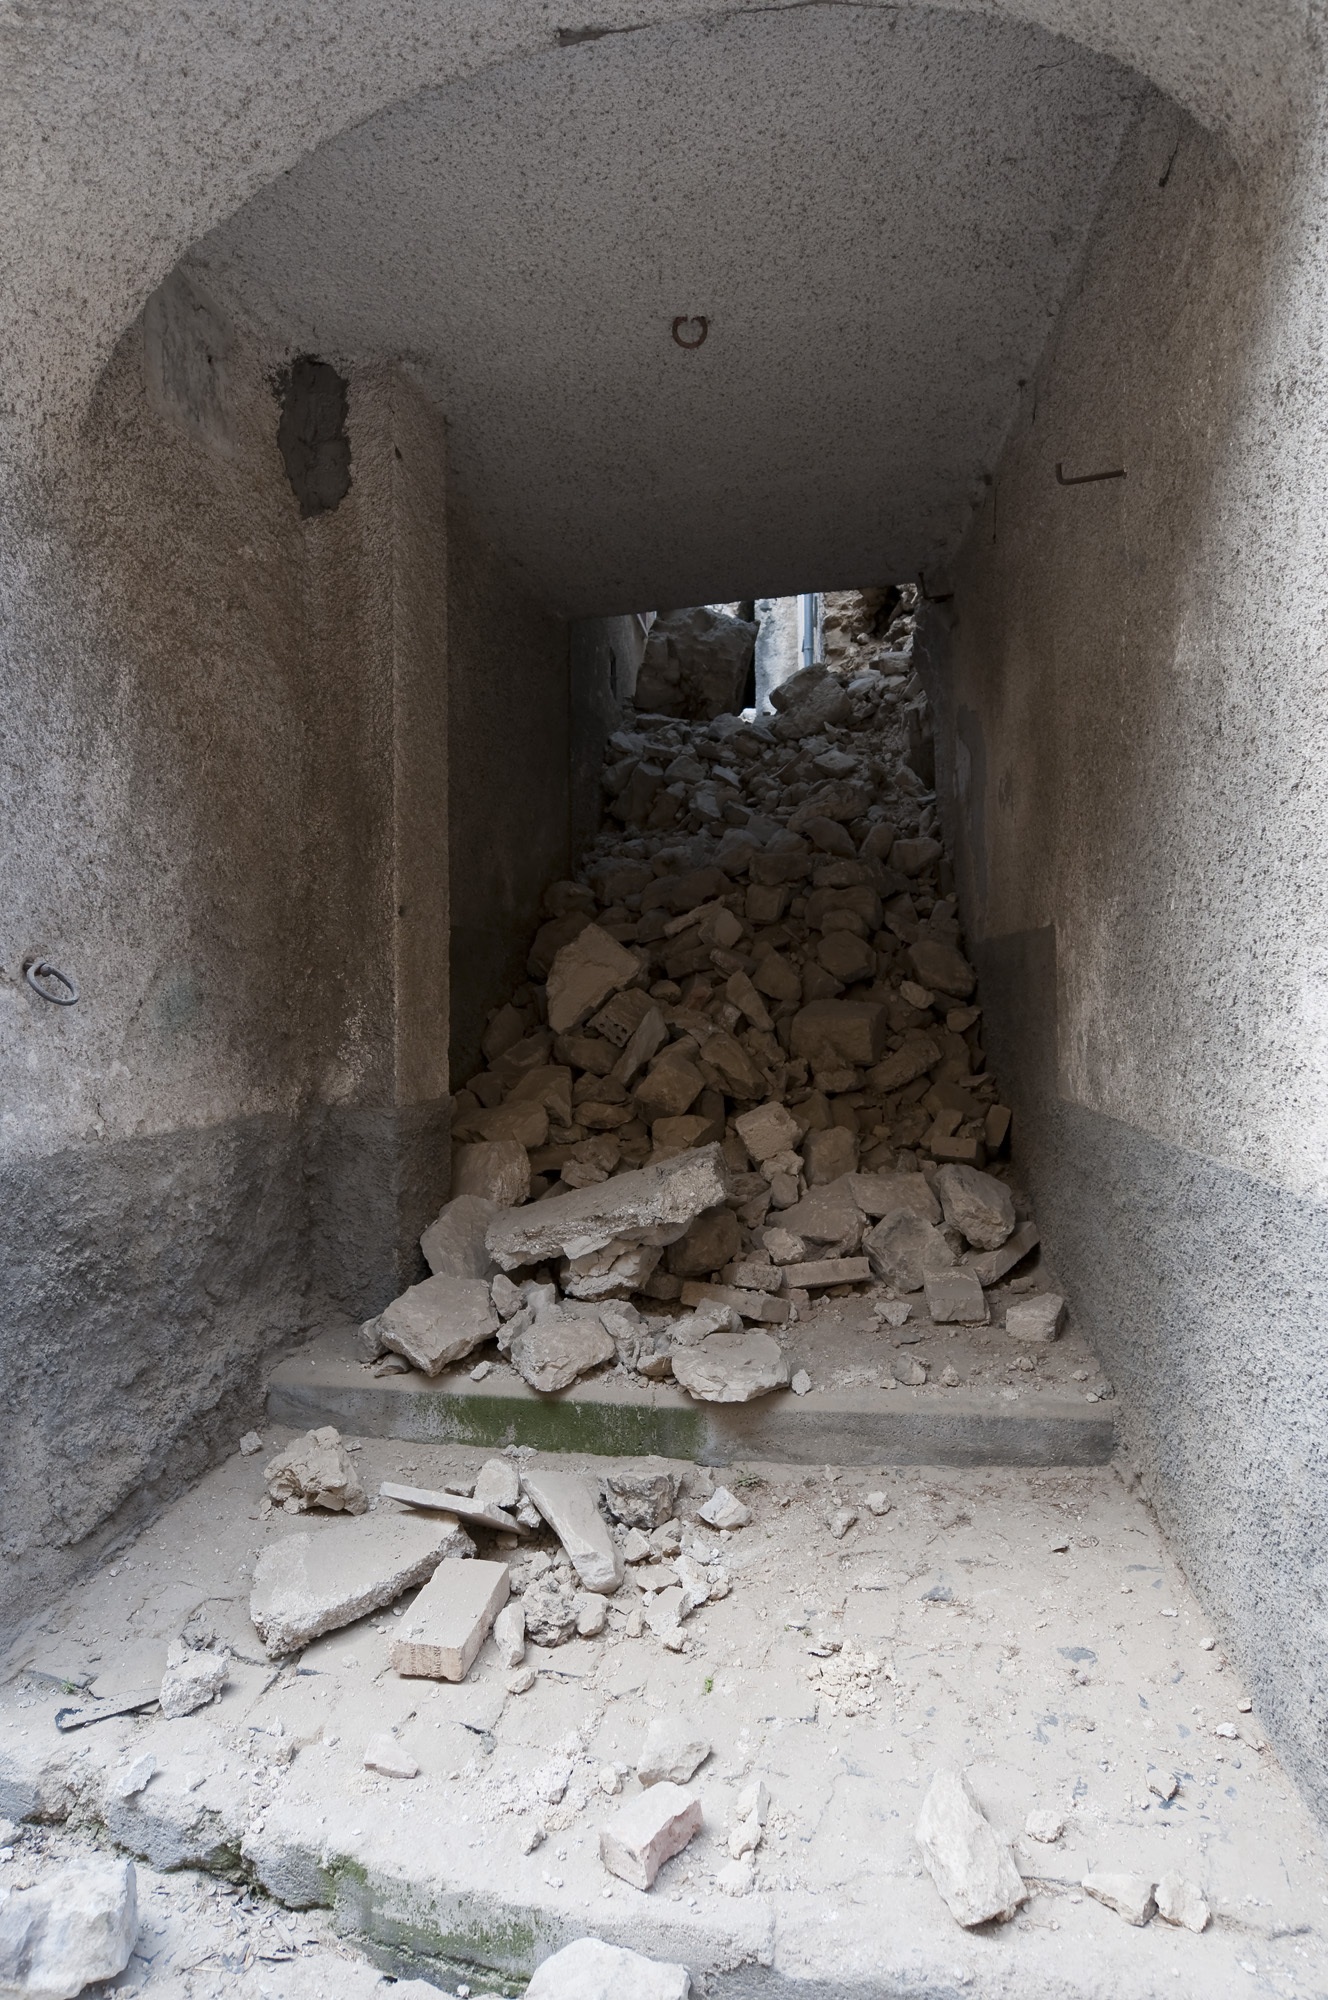
house, alley, wall, rubble, temple, infrastructure, homes, disaster, roads, earthquake, collapse, l aquila, historical centre, air raid shelter, onna, glimpse, ancient history